Billa (1980 film)

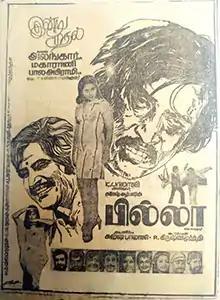
Theatrical release poster

Billa is a 1980 Indian Tamil-language action thriller film directed by R. Krishnamoorthy and produced by Suresh Balaje. The film stars Rajinikanth, Sripriya and Balaji. It is a remake of "Don", a 1978 Hindi film written by Salim–Javed and starring Amitabh Bachchan. The film revolves around Billa, a powerful ganglord who is fatally wounded during an encounter with the police. Wanting to uncover Billa's accomplices, DSP Alexander trains a lookalike simpleton Rajappa to pose as Billa and infiltrate the gang. The rest of the film deals with how Rajappa learns more about Billa's gang, and tries to get all of them arrested.